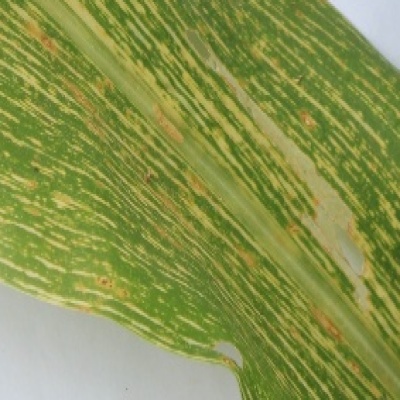
Label: Corn_(Maize)___Maize_Streak_Virus